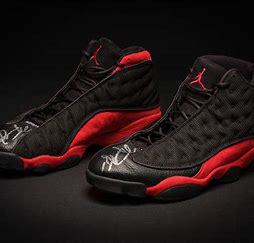
Brand: Jordan
Model: 13